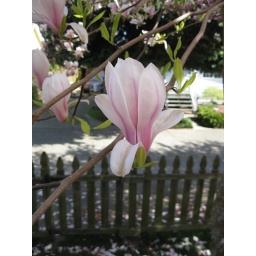
Sunny day in the yard with the flowering trees and the cat